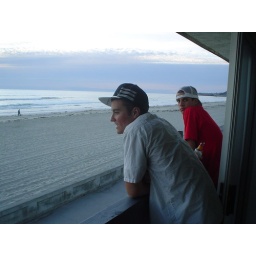
the boys in mission beach